Moorish architecture

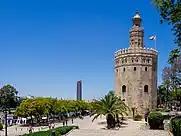
Torre del Oro in Seville, an Almohad defensive tower built in 1220–1221

The main palaces of rulers were usually located inside a separate fortified district or citadel of the capital city. These citadels included a complex of different structures including administrative offices, official venues for ceremonies and receptions, functional amenities (such as warehouses, kitchens, and hammams), and the private residences of the ruler and his family. Although palace architecture varied from one period and region to the next, certain traits recurred such as the predominance of courtyards and internal gardens around which elements of the palace were typically centered.